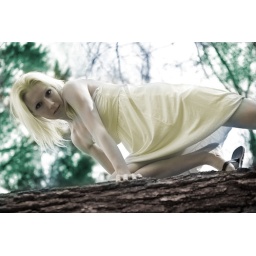
Jessie climbing a tree in a yellow dress.